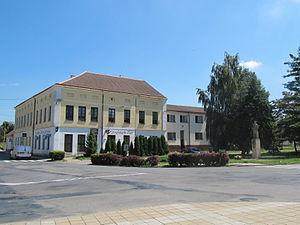
Moravská Nová Ves est un bourg du district de Břeclav, dans la région de Moravie-du-Sud, en Tchéquie. Sa population s'élevait à 2 598 habitants en 2017.